Estévez Palace

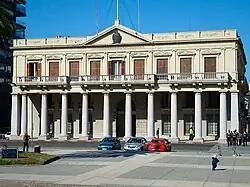
Palacio Estévez

The Estévez Palace (Spanish: Palacio Estévez) is a building situated in Plaza Independencia, Montevideo, Uruguay, designed in a combination of Doric and Colonial styles by Manoel de Castel in 1873. It has served as the working place of the President of Uruguay and has been eventually converted to a museum, housing artifacts and mementos of the Uruguayan presidency and its office holders.